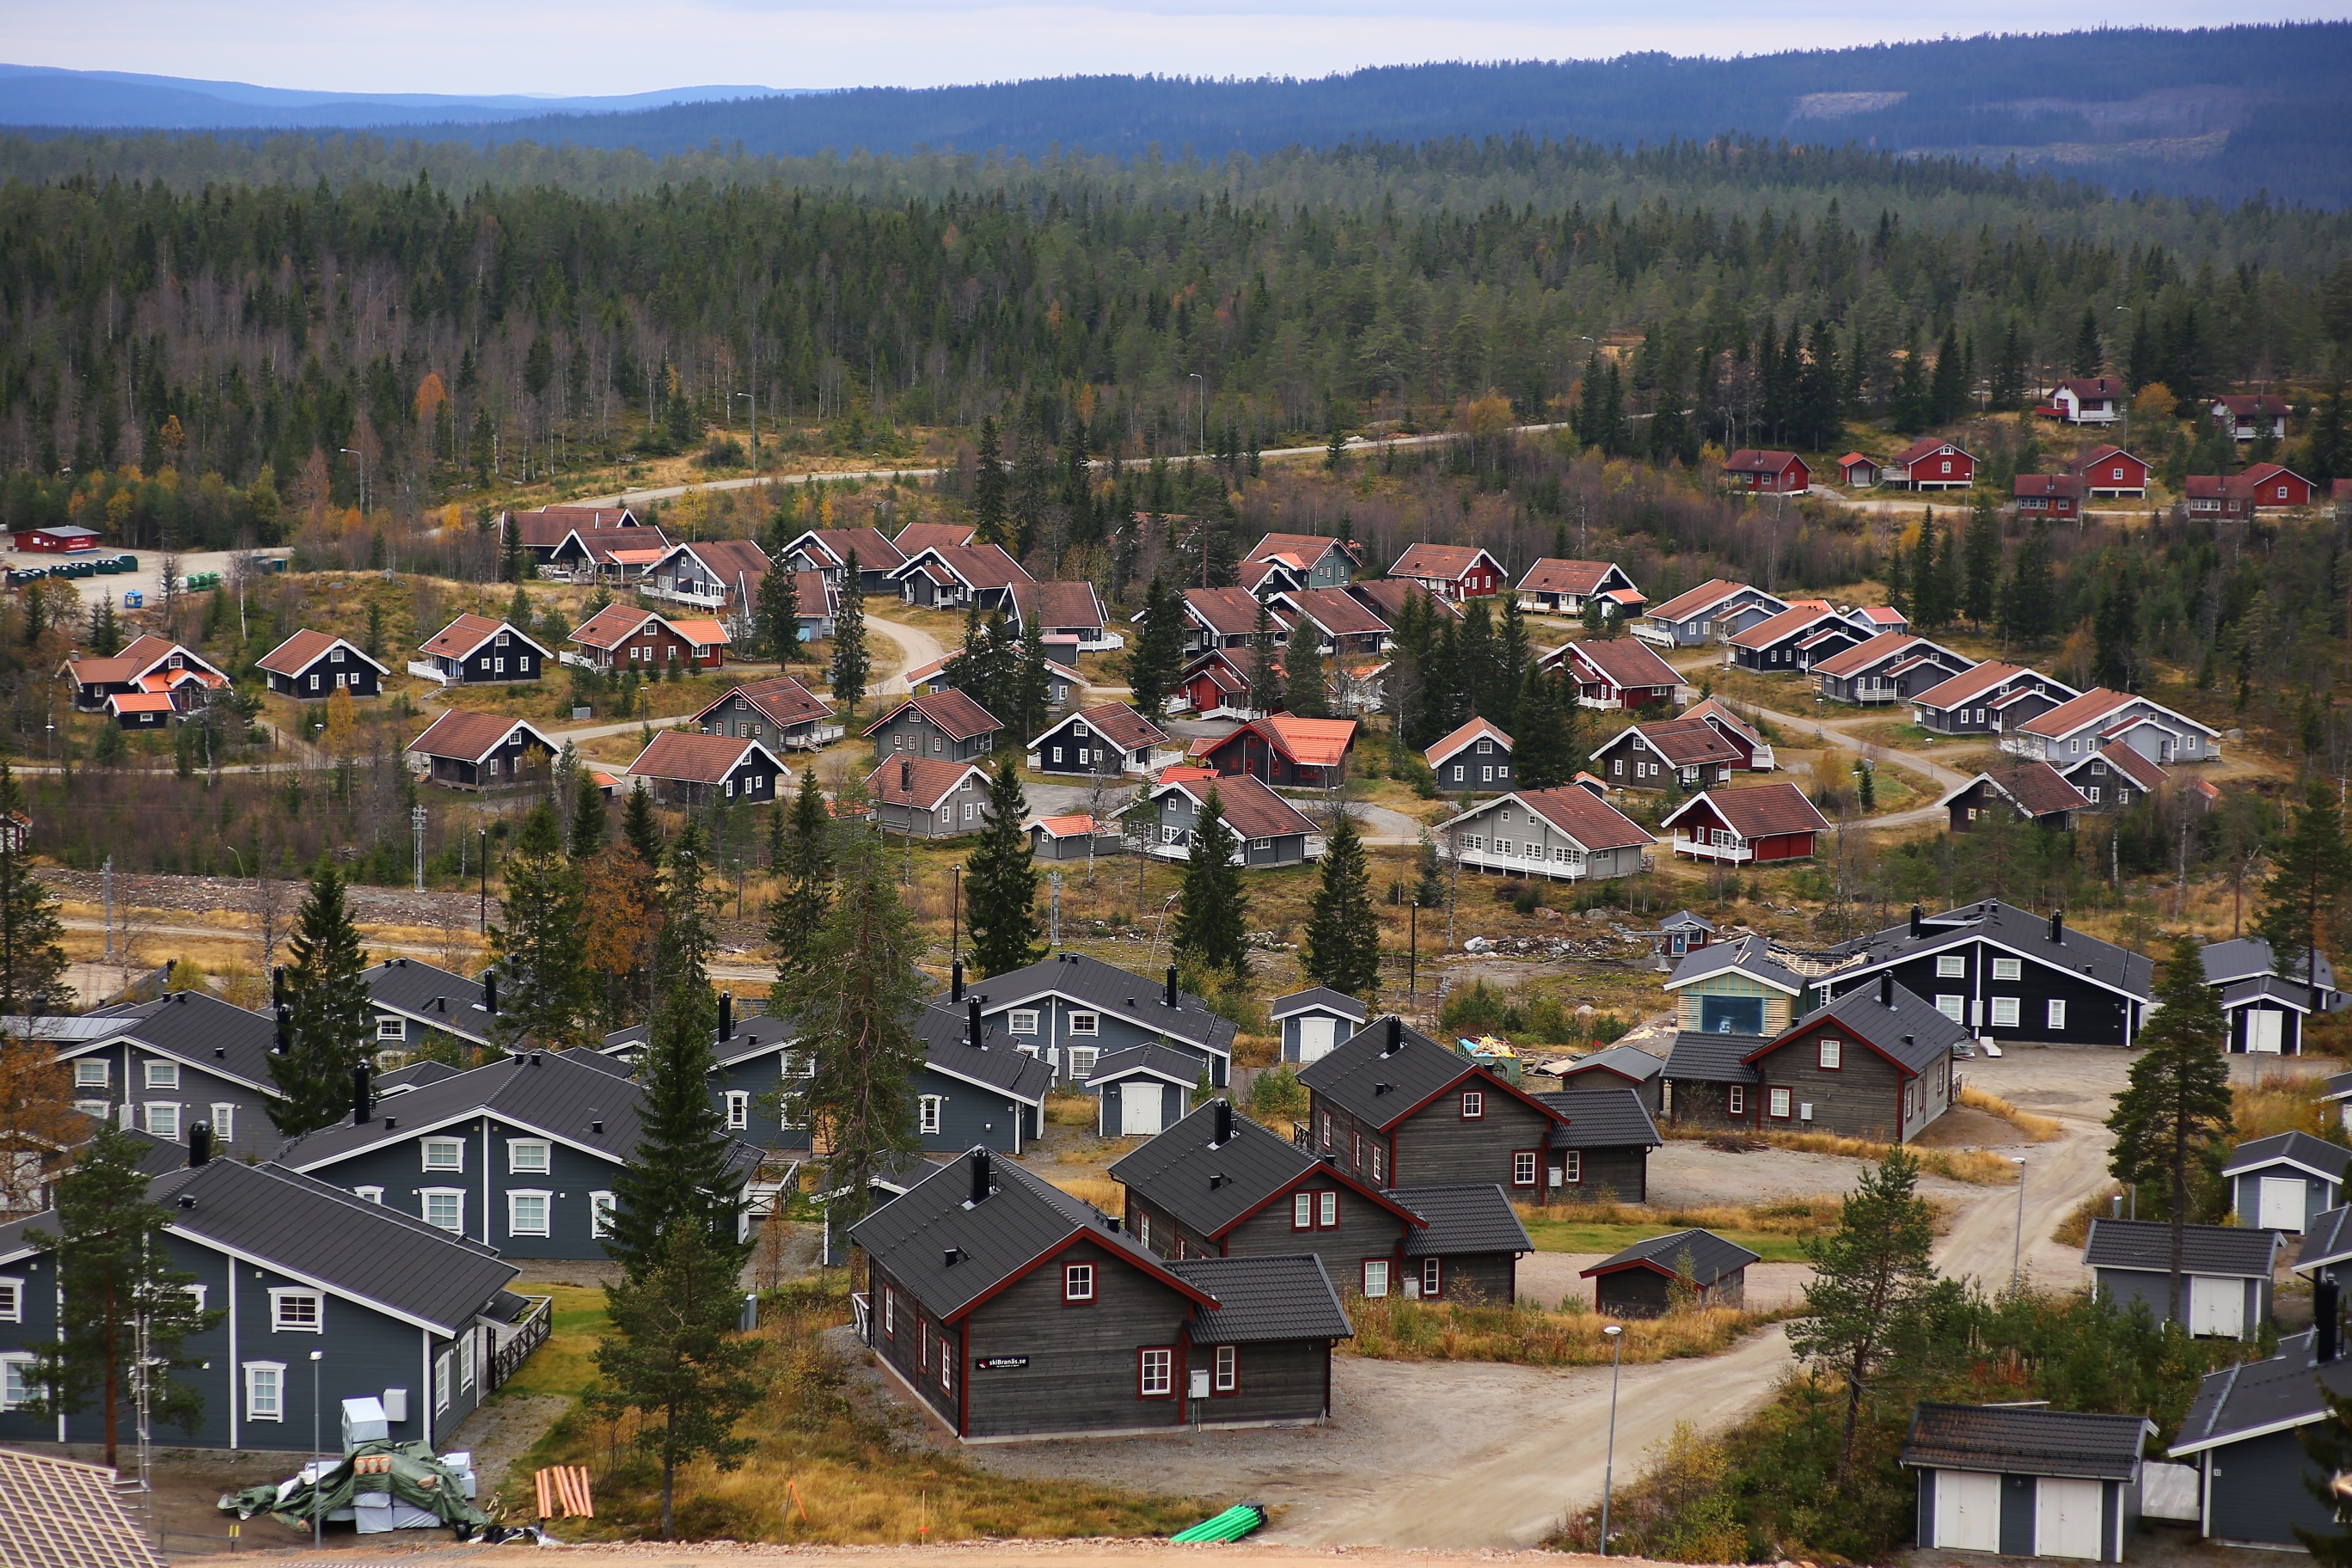
landscape, mountain, town, mountain range, cityscape, village, suburb, estate, neighbourhood, rural area, bird's eye view, aerial photography, residential area, geographical feature, human settlement